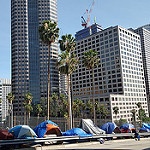
Label: buildings